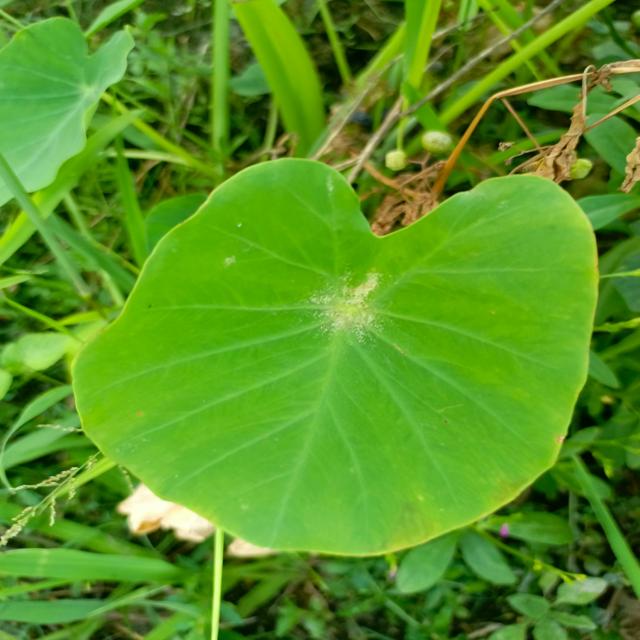
Label: Healthy